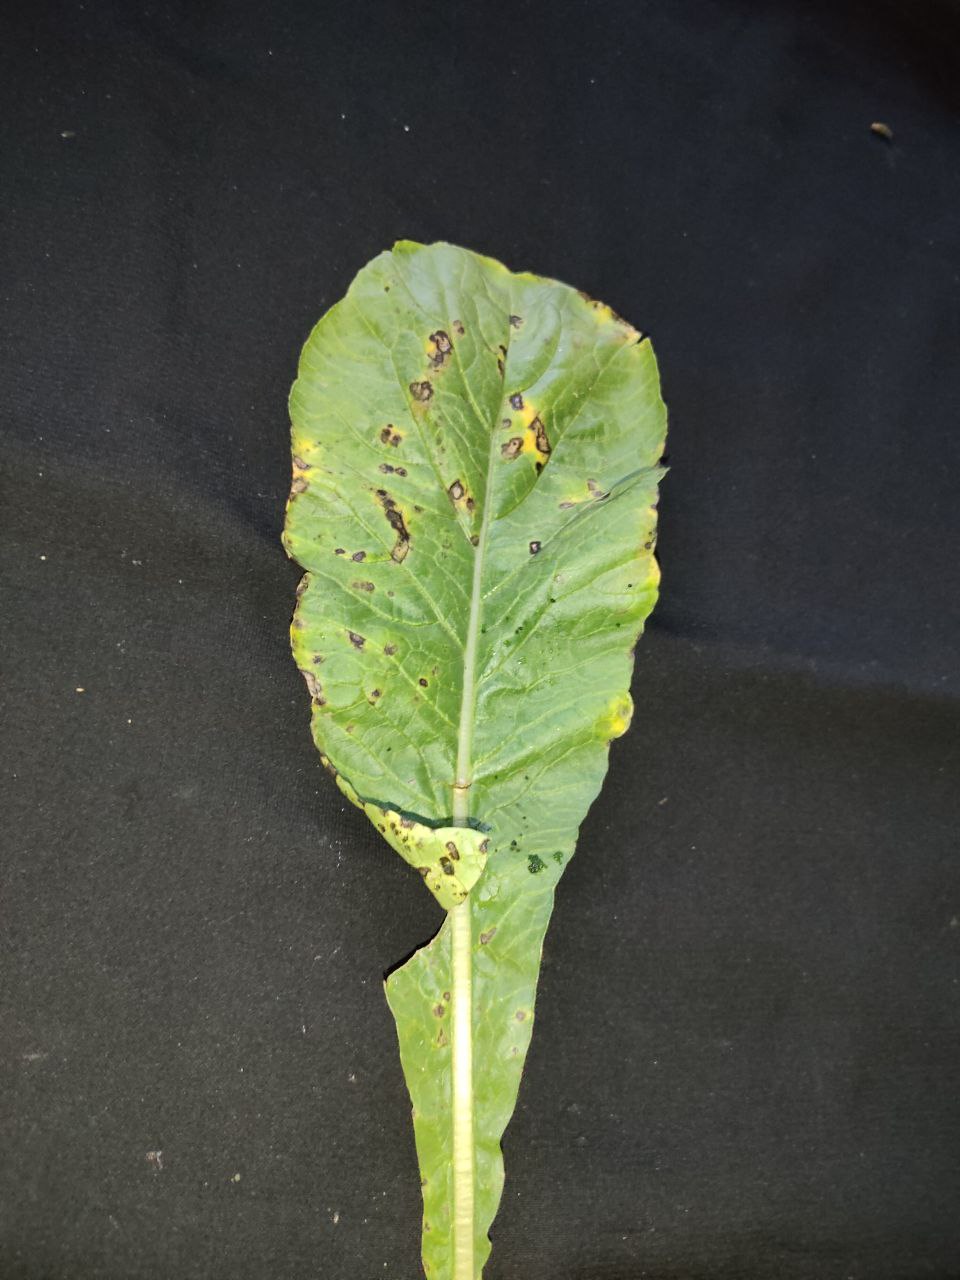
Label: Black leaf spot